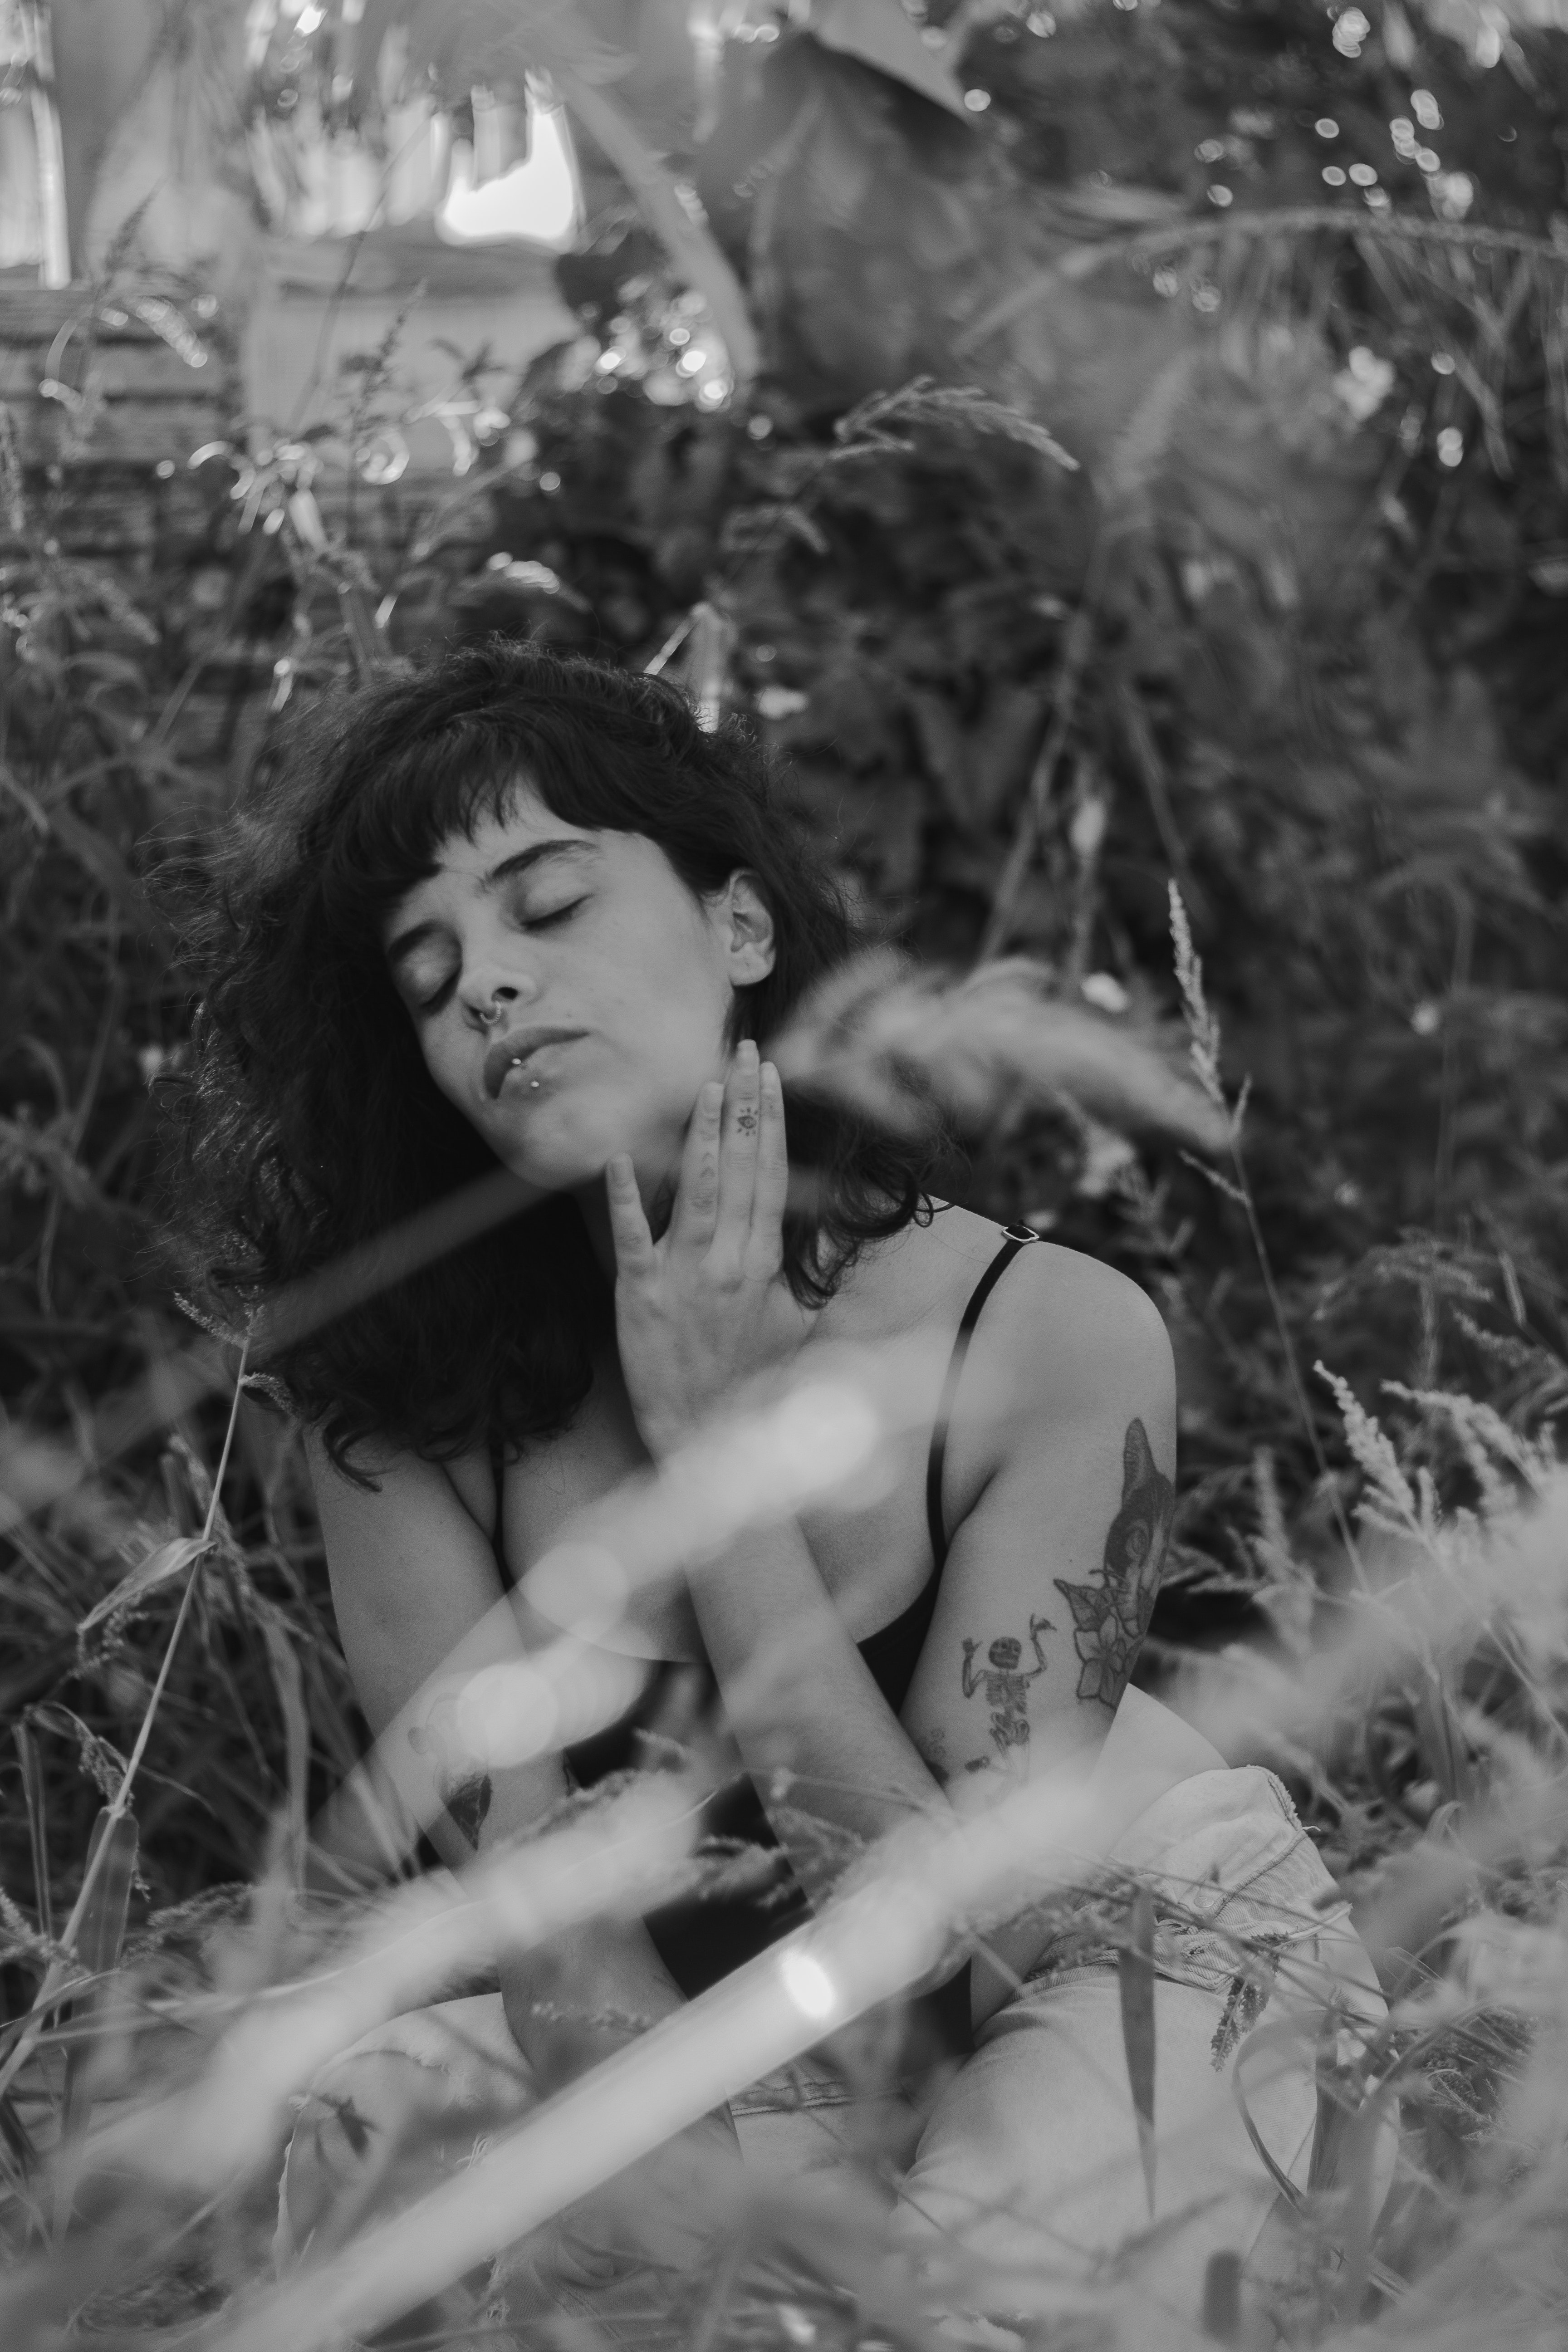
woman, black, leaf, botany, flash photography, branch, People in nature, black and white, plant, vegetation, style, grass, black hair, monochrome, monochrome photography, happy, long hair, twig, human leg, art model, forest, trunk, thigh, wood, vintage clothing, portrait photography, portrait, photo shoot, jungle